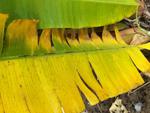
Label: xamthomonas